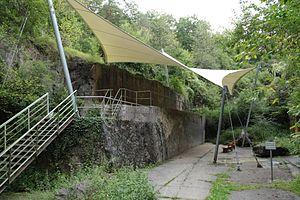
Carrière de calcaire «Unica» , Villmar, l'Hesse, Allemagne. Русский: Известняковый карьер «Уника», Фильмар, Гессен, Германия